Carlos Saura

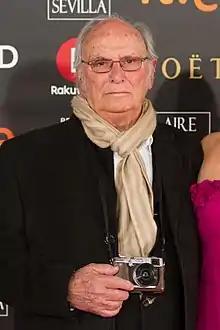
At the 32nd Goya Awards in 2018

Carlos Saura Atarés (4 January 1932 – 10 February 2023) was a Spanish film director, photographer and writer. With Luis Buñuel and Pedro Almodóvar, he is considered to be among Spain's great filmmakers. He had a long and prolific career that spanned over half a century, and his films won many international awards.